Frost heaving

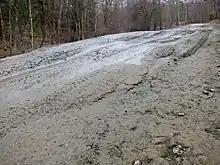
Frost heaves on a rural Vermont road during spring thaw

The dominant cause of soil displacement in frost heaving is the development of ice lenses. During frost heave, one or more soil-free ice lenses grow, and their growth displaces the soil above them. These lenses grow by the continual addition of water from a groundwater source that is lower in the soil and below the freezing line in the soil. The presence of frost-susceptible soil with a pore structure that allows capillary flow is essential to supplying water to the ice lenses as they form.